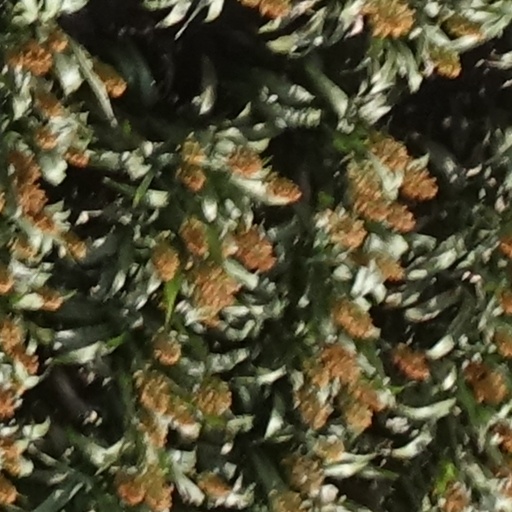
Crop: sorghum